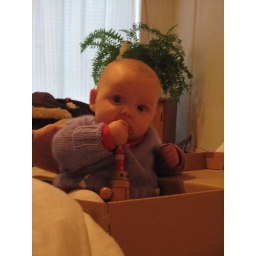
Looking mad cute in a box